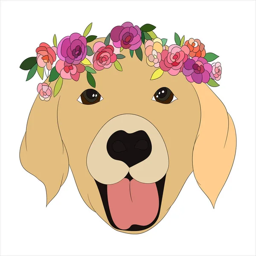
a dog with a wreath of flowers on his head royalty free stock vectors